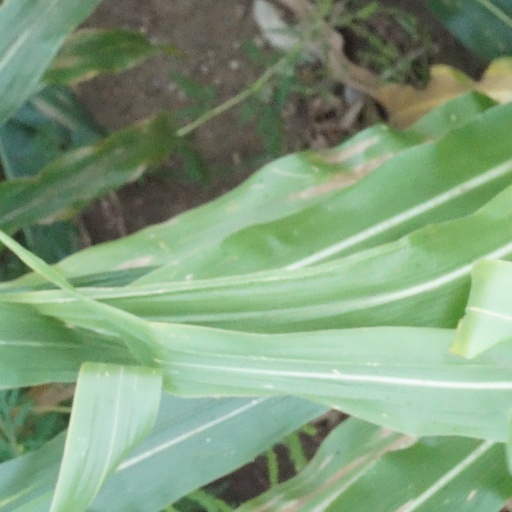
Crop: maize; corn